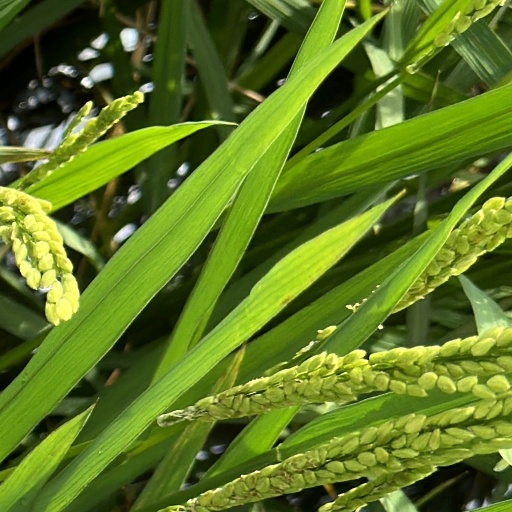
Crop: rice